Xinzao station

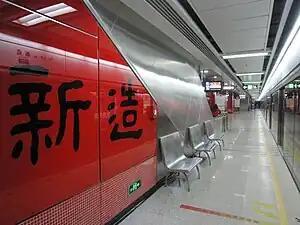

Xinzao Station is a station of Line 4 of the Guangzhou Metro. It started operations on 26 December 2005. It is located at the underground of Zengbian Village, Xinzao Town, Panyu District. It was the terminus of Line 4 before the route between Xinzao and Huangge started in service on 30 December 2006.